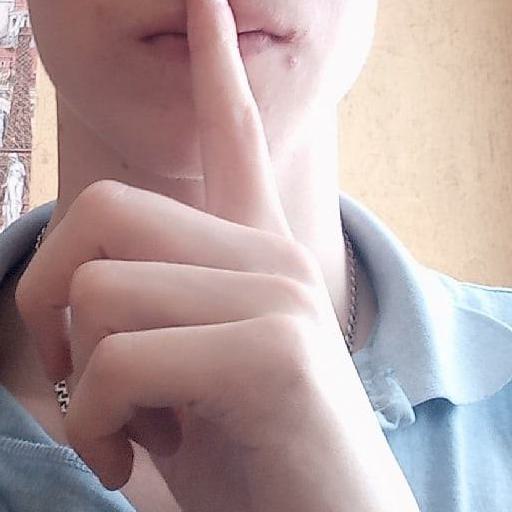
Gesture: mute